Max Beloff, Baron Beloff

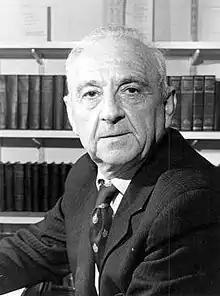
Max Beloff

Max Beloff, Baron Beloff, (2 July 1913 – 22 March 1999) was a British historian and Conservative peer. From 1974 to 1979 he was principal of the University College of Buckingham, now the University of Buckingham.